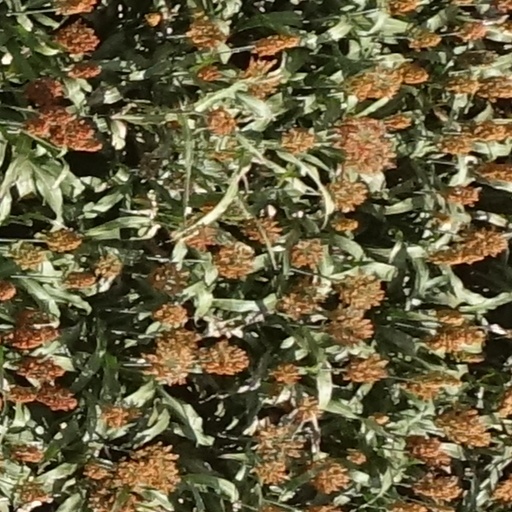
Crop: sorghum